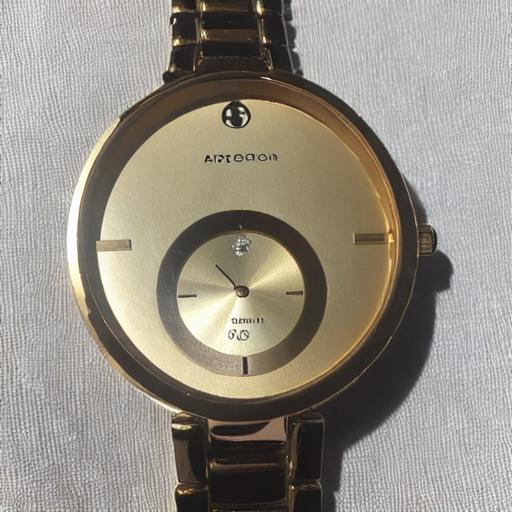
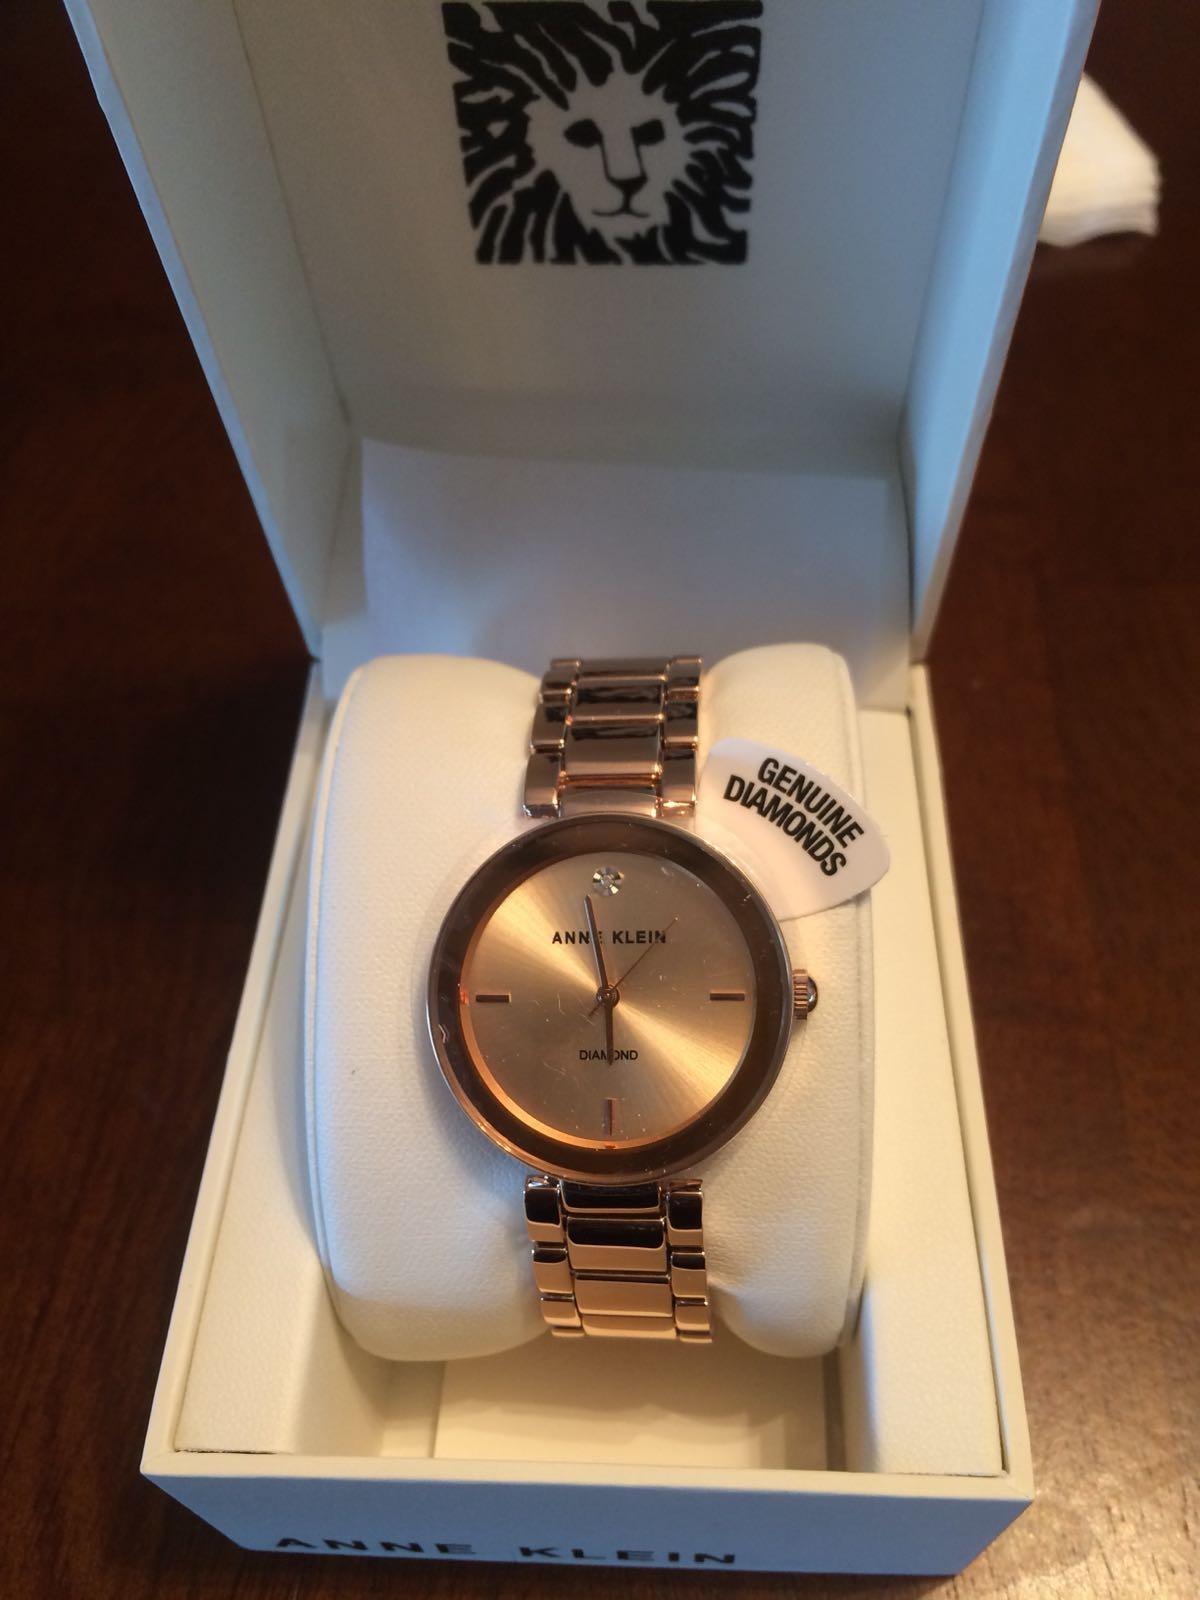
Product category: accessories_watch
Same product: no